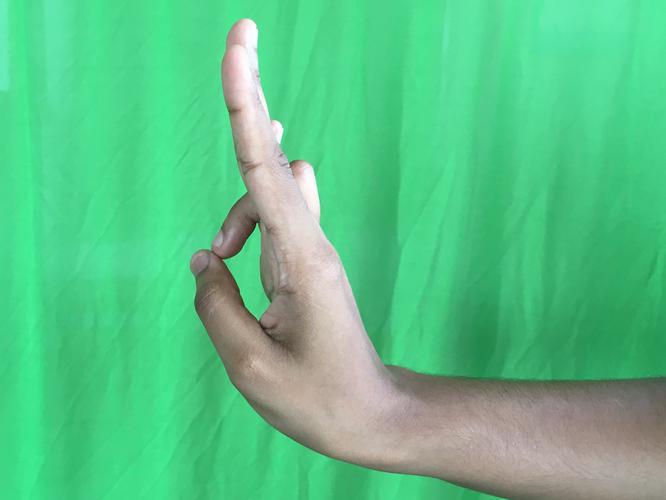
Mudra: Mayura
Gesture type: single_hand